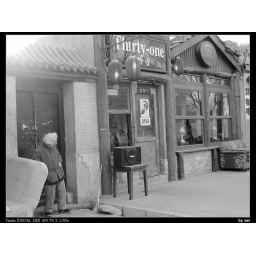
a grandma looking at a bar beside her old house